Territorial evolution of Poland

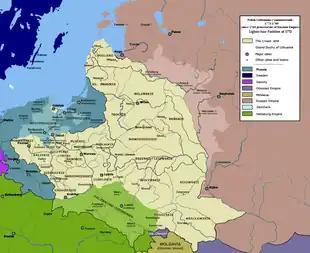
First partition of the Polish–Lithuanian Commonwealth in 1772

In 1335 John of Bohemia renounced his claim in favour of Casimir III the Great, who in return renounced his claims to the Silesia province. This was formalized in the Treaty of Trencin and Congress of Visegrád (1335), ratified in 1339 and later confirmed in the 1348 Treaty of Namysłów.